Ben Affleck

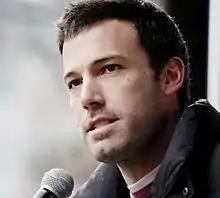
Affleck speaking at a Feeding America rally in 2009

As part of USO-sponsored tours, Affleck visited marines stationed in the Persian Gulf in 2003, and troops at Germany's Ramstein Air Base in 2017. He is a supporter of Paralyzed Veterans of America. He filmed public service announcements for the organization in both 2009 and 2014. He has also volunteered on behalf of Operation Gratitude.